Western Pacific 805-A

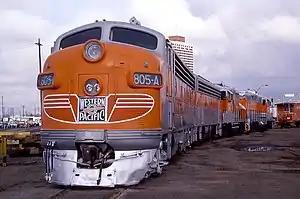
Western Pacific 805-A parked in Sparks, Nevada in 2004

Western Pacific 805-A is a preserved EMD FP7 diesel-electric railroad locomotive built by the Electro-Motive Division of General Motors. It was mainly used to pull passenger trains, specifically the "California Zephyr" (CZ), which was operated jointly by the Western Pacific, Denver and Rio Grande Western, and the Chicago, Burlington and Quincy Railroads. It later worked for several short line railroads before preservation at the Western Pacific Railroad Museum at Portola, California.